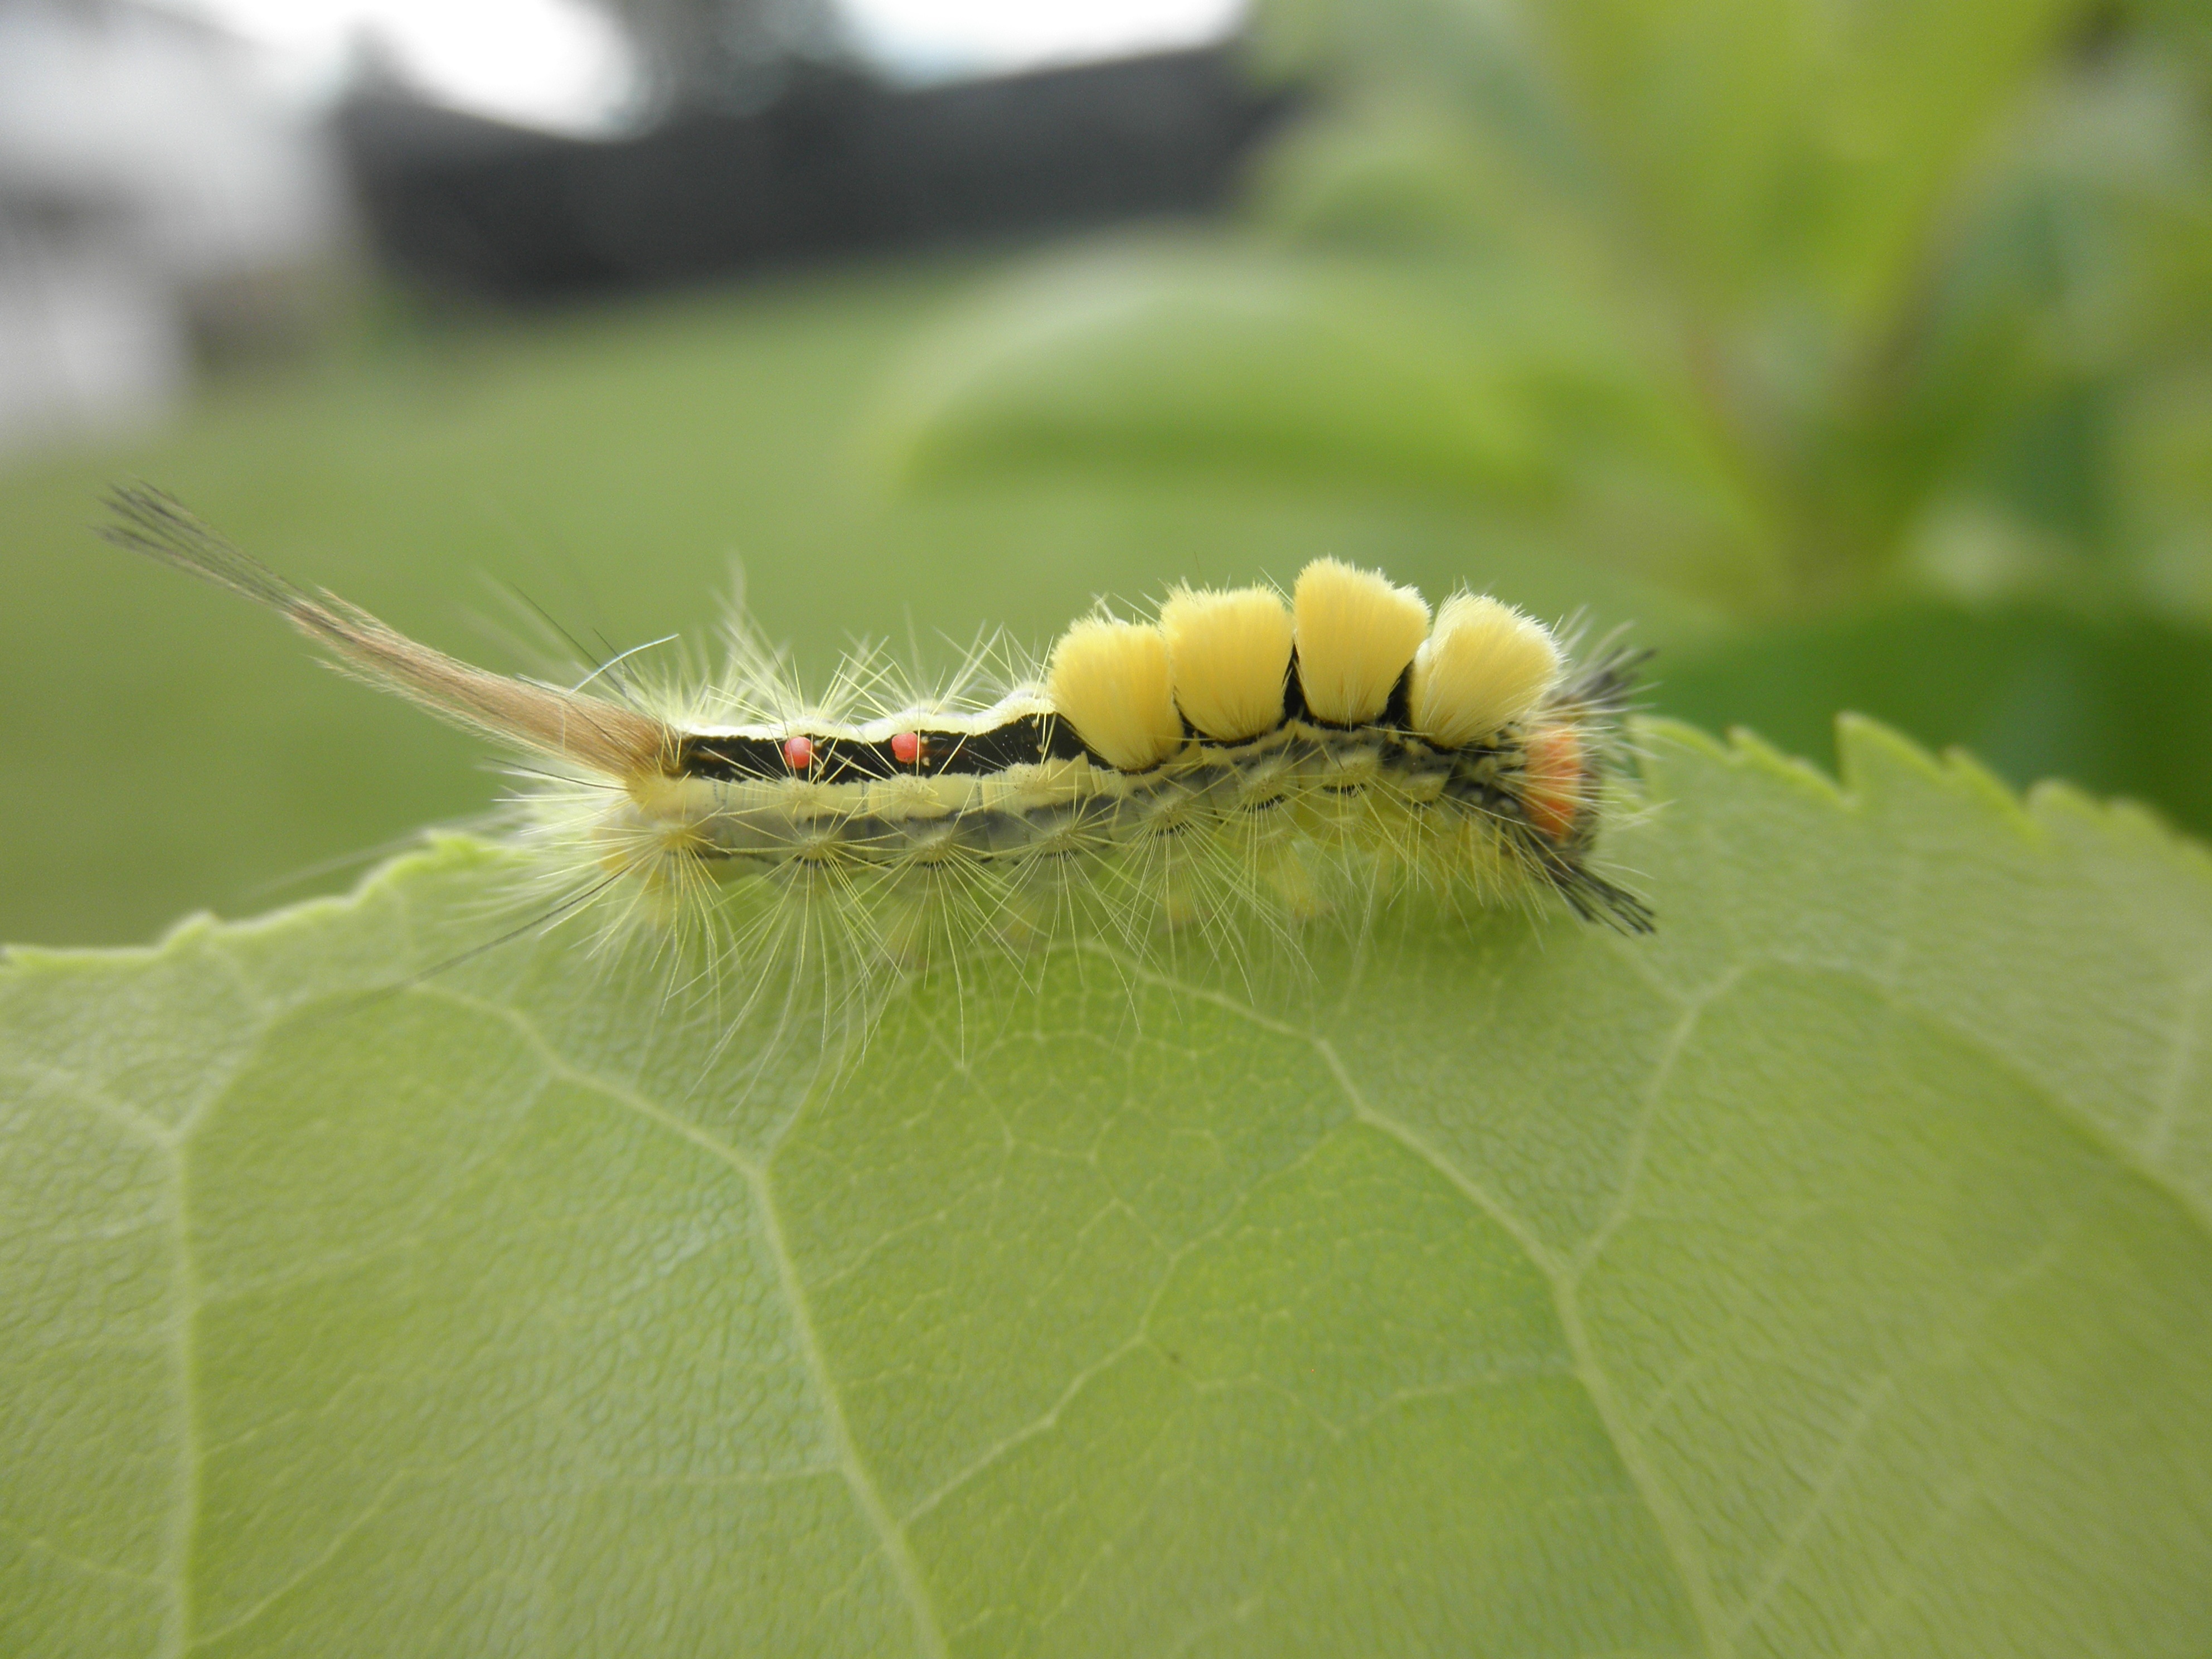
nature, photography, wildlife, wild, fur, insect, small, moth, yellow, fauna, invertebrate, caterpillar, close up, furry, little, creature, fuzzy, larva, macro photography, plant stem, moths and butterflies, bombycidae